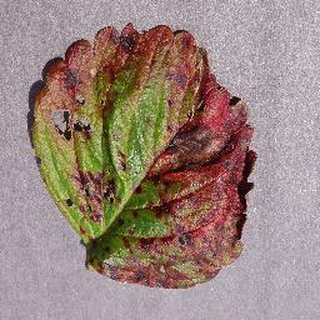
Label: strawberry_leaf_scorch